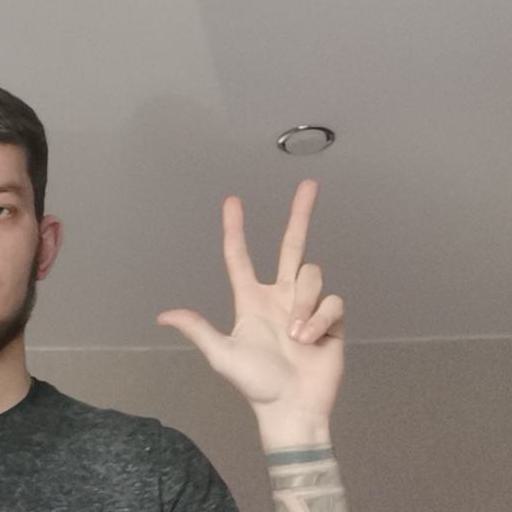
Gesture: three2